Evidence of common descent

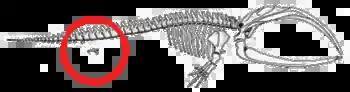
Figure 2b: Skeleton of a baleen whale with the hind limb and pelvic bone structure circled in red. This bone structure stays internal during the entire life of the species.

Many different species of insects have mouthparts derived from the same embryonic structures, indicating that the mouthparts are modifications of a common ancestor's original features. These include a labrum (upper lip), a pair of mandibles, a hypopharynx (floor of mouth), a pair of maxillae, and a labium. (Fig. 2c) Evolution has caused enlargement and modification of these structures in some species, while it has caused the reduction and loss of them in other species. The modifications enable the insects to exploit a variety of food materials.